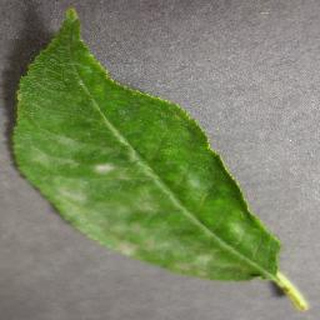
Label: cherry_powdery_mildew